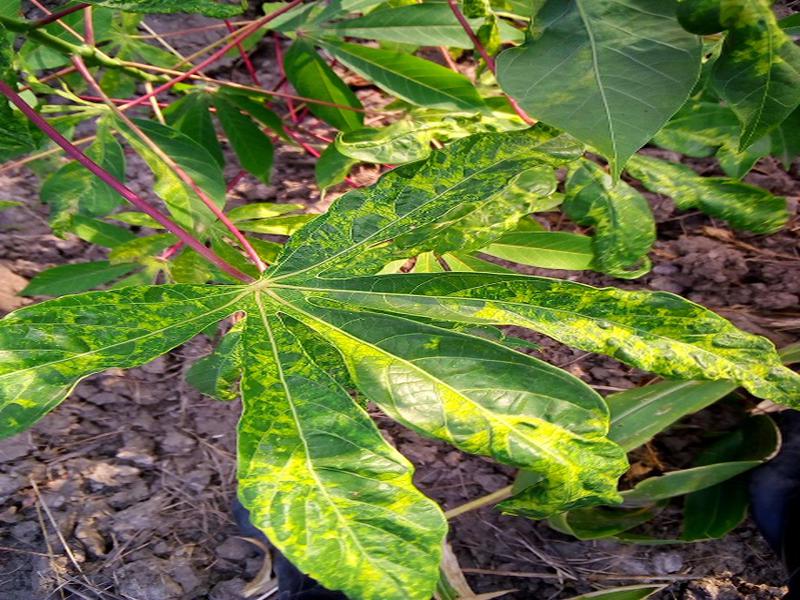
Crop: cassava
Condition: mosaic_disease